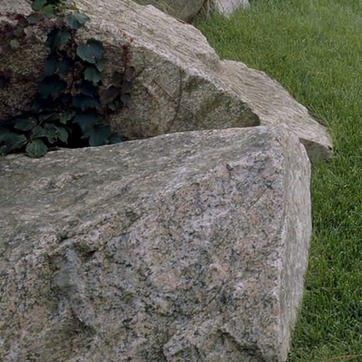
Material: stone